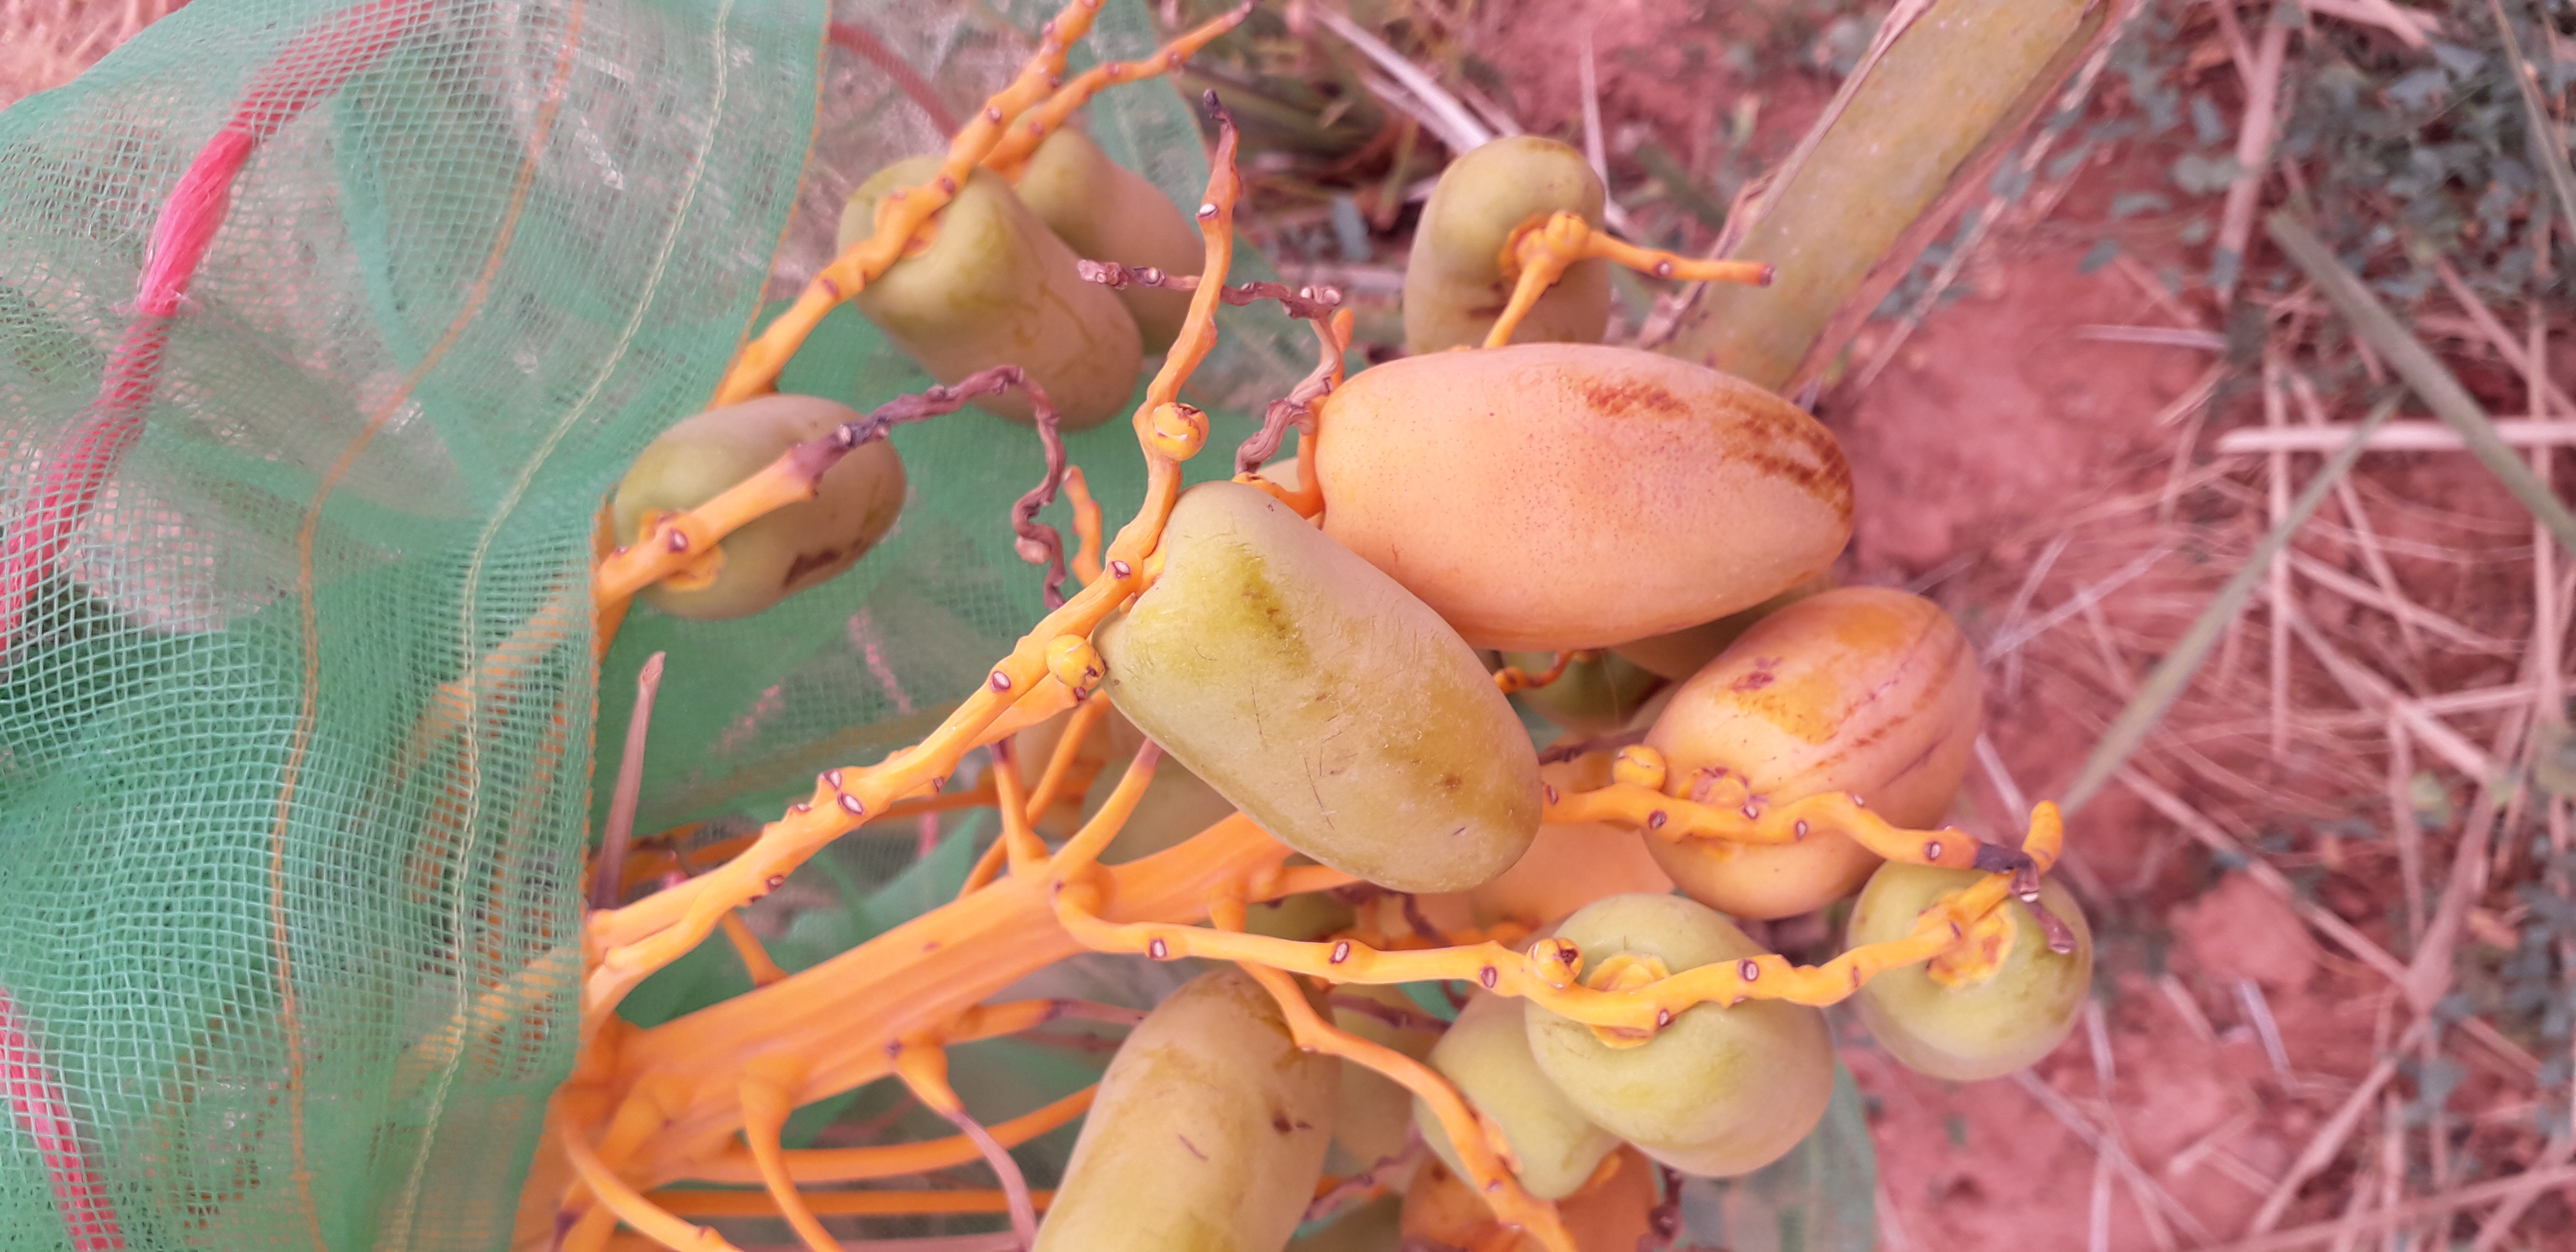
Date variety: Boumajhoul